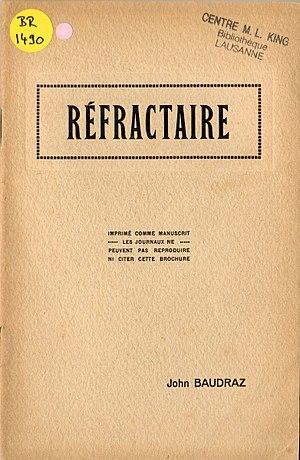
Couverture de la première brochure diffusée par John Baudraz (1890-1968), instituteur vaudois, premier soldat jugé en Suisse pour refus de servir pour motifs religieux durant la Première Guerre mondiale.
John Baudraz, né le 28 mai 1891 à Agiez et mort le 4 avril 1968 à Orbe, est un instituteur suisse connu pour son objection de conscience durant la Première Guerre mondiale.